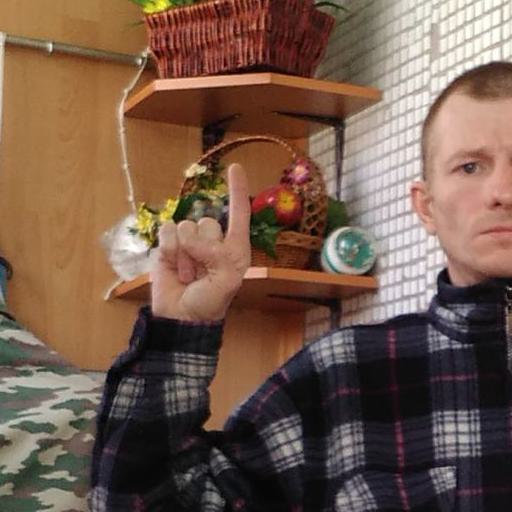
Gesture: one